Condoleezza Rice

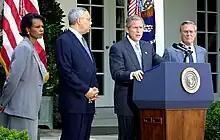
Rice, Secretary of State Colin Powell, and Secretary of Defense Donald Rumsfeld listen to President George W. Bush speak about the Middle East on June 24, 2002

Rice was hired by Stanford University as an assistant professor of political science (1981–1987). She was promoted to associate professor in 1987, a post she held until 1993. She was a specialist on the Soviet Union and gave lectures on the subject for the Berkeley-Stanford joint program led by UC Berkeley professor George W. Breslauer in the mid-1980s.